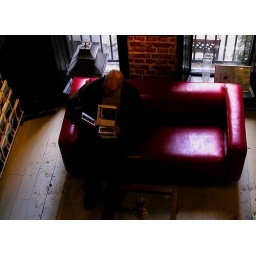
Jazz in a red sofa